Maki Mirage

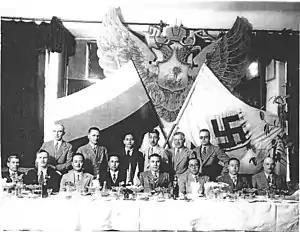
Shun Akikusa at a Russian Fascist Party conference in December 1934, Manchuria/Manchukuo

After years of serving the Soviet Union, Kim was arrested in the midst of the Great Purge in 1937 and accused of being a Japanese spy. Tortured in the jail of Lubianka, he went along with his interrogators' belief that he was a Japanese spy, spinning a desperate boastful tale convincing the secret police interrogators. Roman Kim 'confessed' that he was a Japanese espionage station chief and illegitimate son of a foreign minister, making him a valuable target. Filip Kovačević writes, "By contrast, all the other counterintelligence officers from his unit, all of his superiors, and even the NKVD officer who had signed his arrest order, were shot." Two years later, after the Soviet Union had killed nearly all of its specialists in Japanese and/or Korean, Kim was deployed as an agent again. When Lavrentiy Beria became NKVD chief in 1938, he freed Roman Kim and used him as a translator—he had acted as a translator even in his prison cell in Lubianka. In 1939, Beria sent Kim on another spy mission, in the midst of the Battle of Khalkin-gol. After WWII, Kim became an author of Soviet spy fiction, fighting a "literary Cold War". New research by G. Serscikov has unveiled the case of a Soviet Korean illegal, Evgenii Kim, who served during the Soviet and post-Soviet periods, from 1967-1995 in Japan. Serscikov's research reveals many details about Kim's intelligence work and career. The article on Evgenii Kim (spelled Evgeny) revealed much more than the Roman Kim articles Finally, Serscikov in his "HUMINT Operations Abroad" article erroneously listed Jon K. Chang as a source for the Soviet state's rendition of events that 200 actual Japanese spies were uncovered in the USSR in the 1930s. Serscikov could not be more wrong. All of Chang's articles on East Asians in Soviet intelligence point out that the EASI participated in INO missions "abroad" for the Soviet state. These (which constituted Maki Mirage from 1920-1945) were "forward operations" rather counterintelligence.